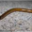
Label: worm